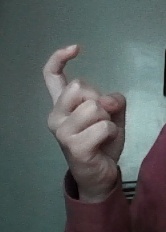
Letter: ra